Yett

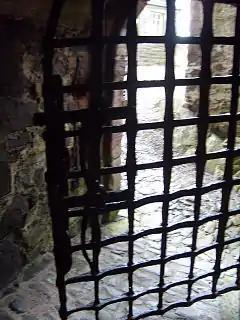
Yett hanging in the main entrance of Blackness Castle, Scotland, showing attached bolts and pierced construction. Wrought in 1693.

A yett (from the Old English and Scots language word for "gate") is a gate or grille of latticed wrought iron bars used for defensive purposes in castles and tower houses. Unlike a portcullis, which is raised and lowered vertically using mechanical means, yetts are hinged in the manner of a traditional gate or door and are secured either by bolts attached to the yett or by long bars drawn out from the wall or gateway.